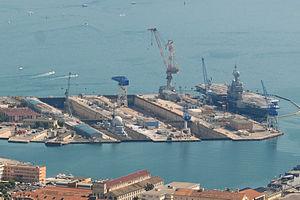
Porte avion charle de gaulle a quai a toulon
Le port militaire de Toulon est une base navale française, constituée d'un ensemble d’infrastructures terrestres et maritimes et de la plus grande partie de la rade de Toulon, à Toulon, chef-lieu du département du Var. Il s'agit de la principale base navale française, devant celle de Brest et celle de Cherbourg. En ce début de XXIᵉ siècle, elle abrite notamment la majeure partie de la force d'action navale, comprenant le porte-avions Charles de Gaulle, les porte-hélicoptères amphibies de Classe Mistral Mistral, Tonnerre et Dixmude, ainsi que les six sous-marins nucléaires d'attaque, classe Rubis. Au total plus de 60 % du tonnage de la Marine nationale française est à quai dans la rade de Toulon. Constituant la plus grande base de Défense de France depuis le 1ᵉʳ janvier 2011, elle est soutenue par le groupement de soutien de la base de défense de Toulon créé à la même date.